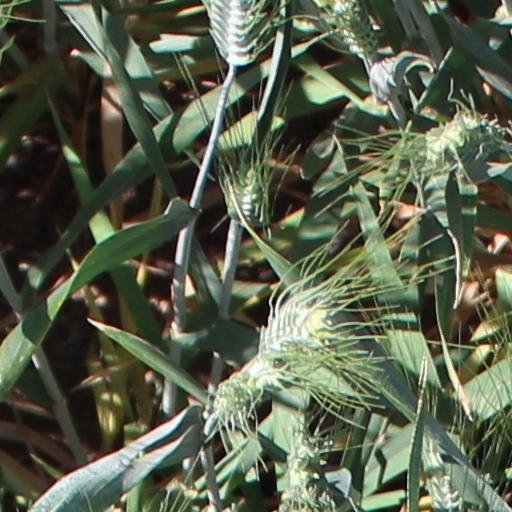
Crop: wheat